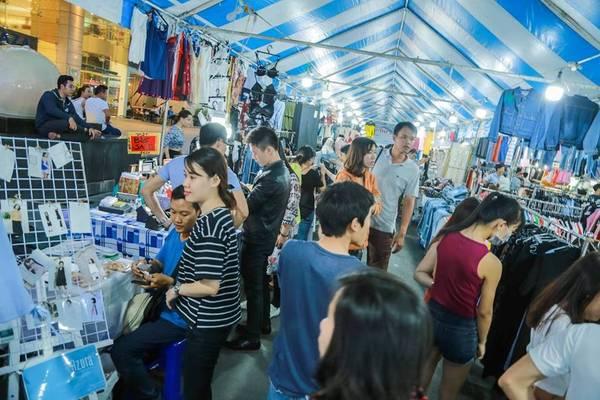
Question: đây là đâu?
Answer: đây là một khu chợ